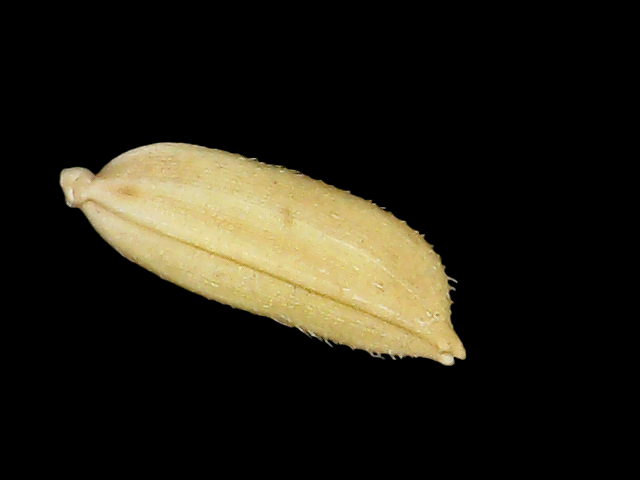
Rice variety: Bd30